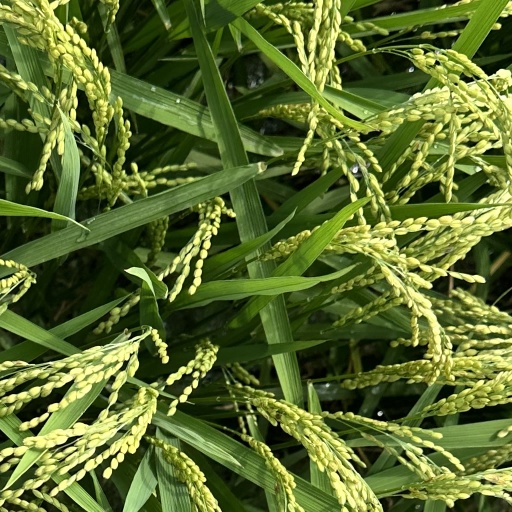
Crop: rice